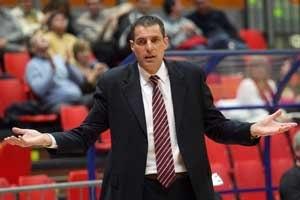
Sandro Dell'Agnello, né le 20 octobre 1961, à Livourne, en Italie, est un joueur et entraîneur italien de basket-ball. Il évolue durant sa carrière au poste d'ailier.